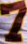
Number: 7